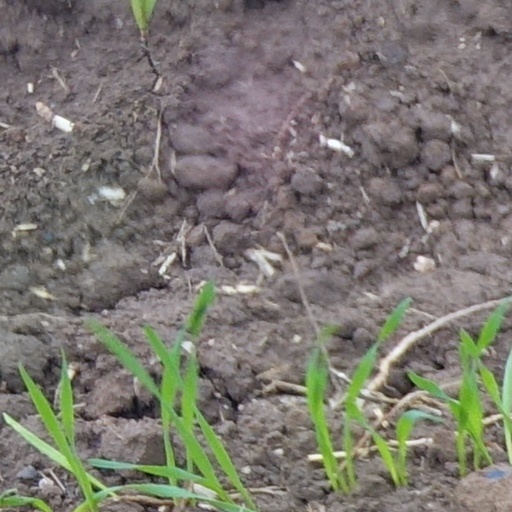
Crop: wheat